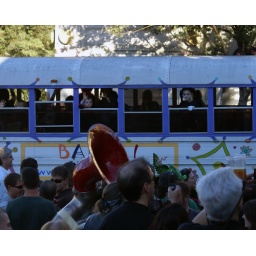
A bus filled with cute kids in costume.